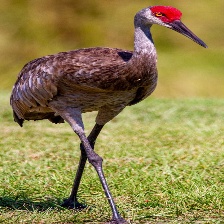
Species: SANDHILL CRANE
Scientific name: GRUS CANADENSIS
ImageNet parent category: crane